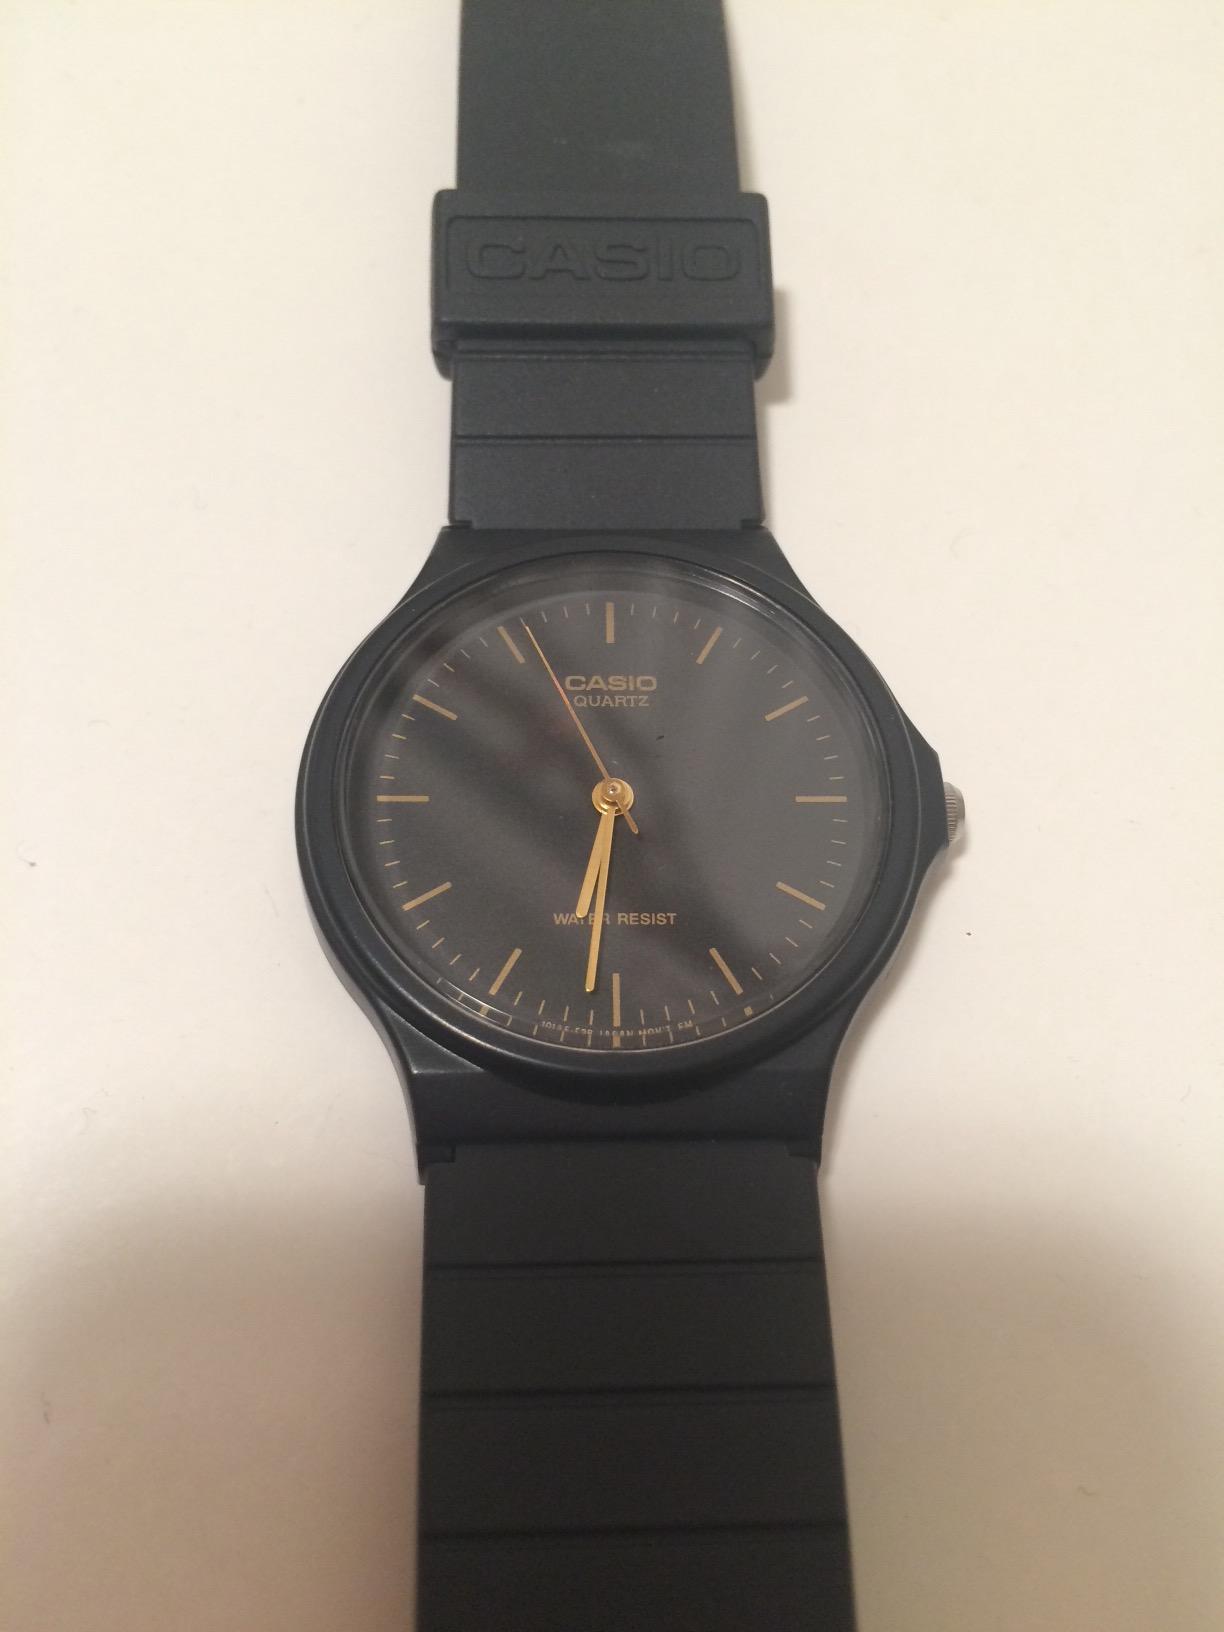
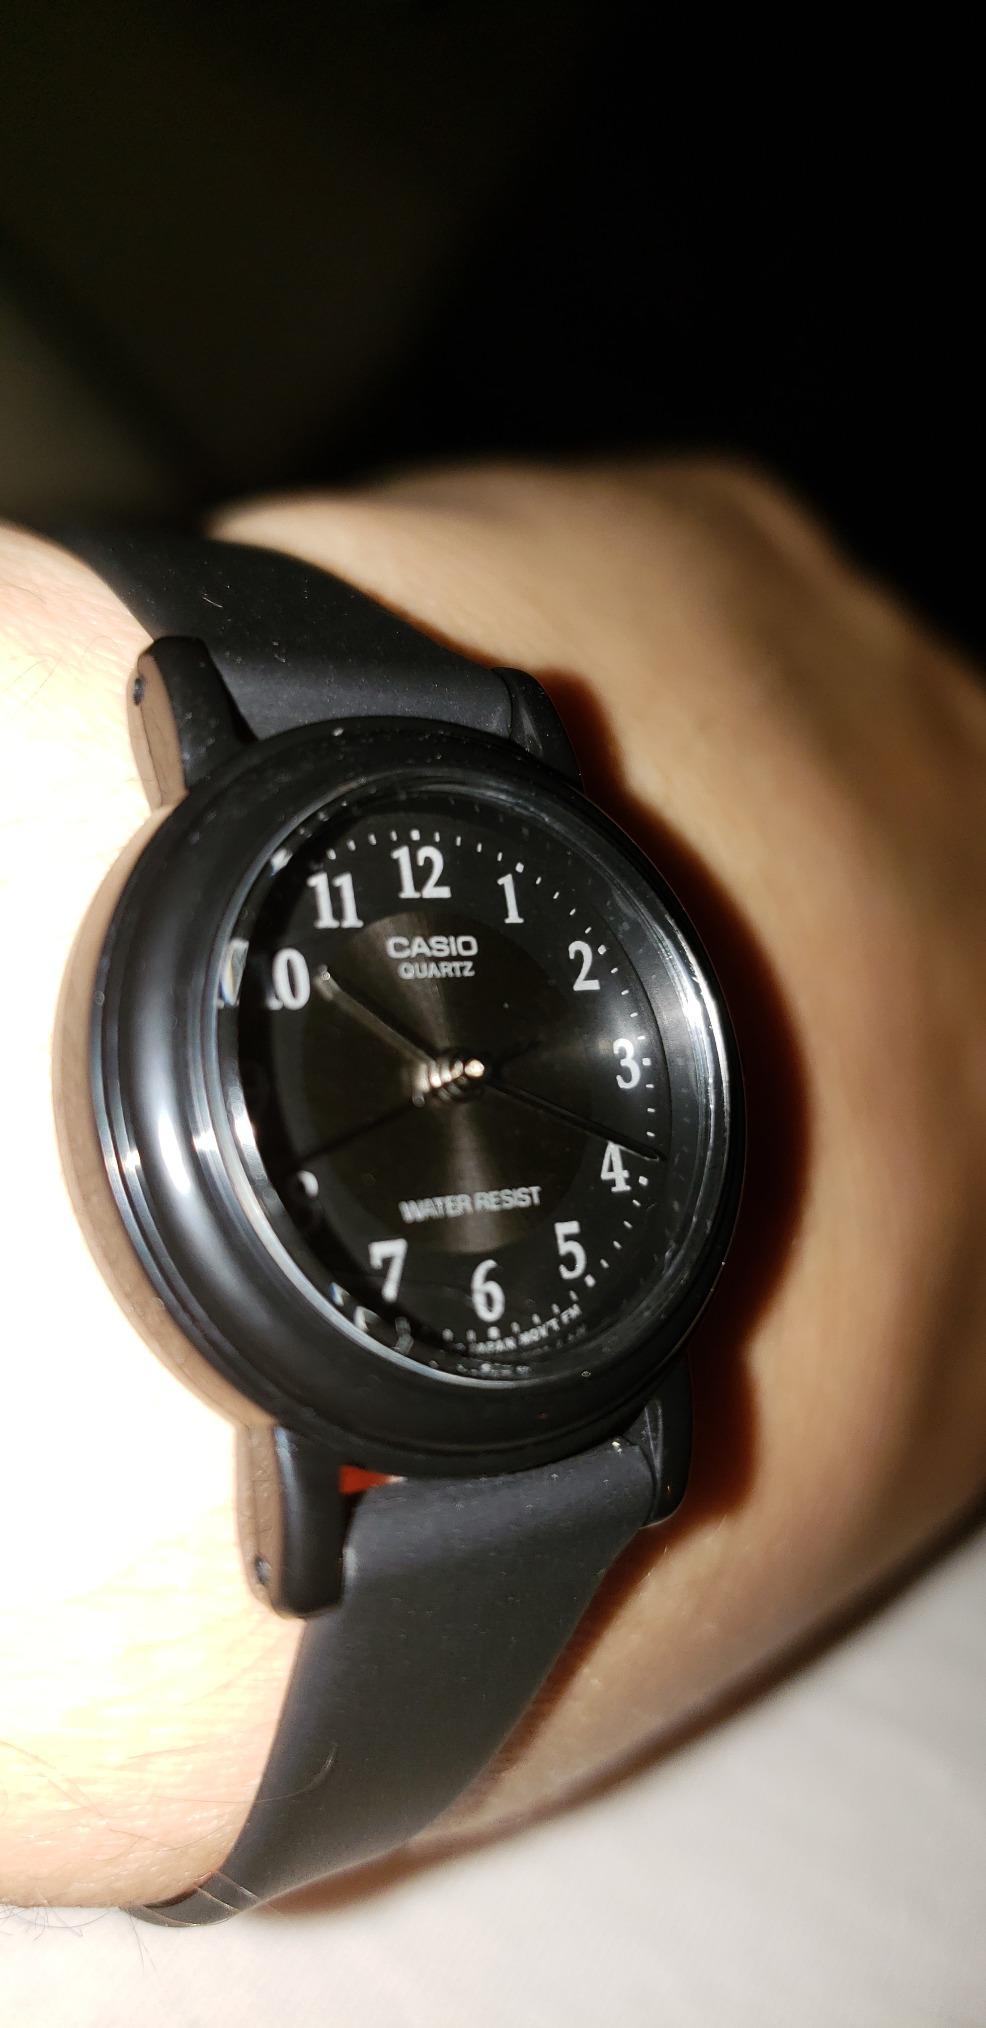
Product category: accessories_watch
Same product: no